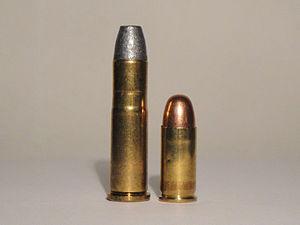
La cartouche de chasse .32-20 Winchester fut conçue en 1882 pour la Winchester 1873. Elle était initialement chargée de 20 grains de poudre noire. Elle fut adoptée par de nombreux revolvers et carabines de chasse de fabrication américaine et espagnole jusqu'à la fin des années 1930. Son étui de laiton a une forme de bouteille.